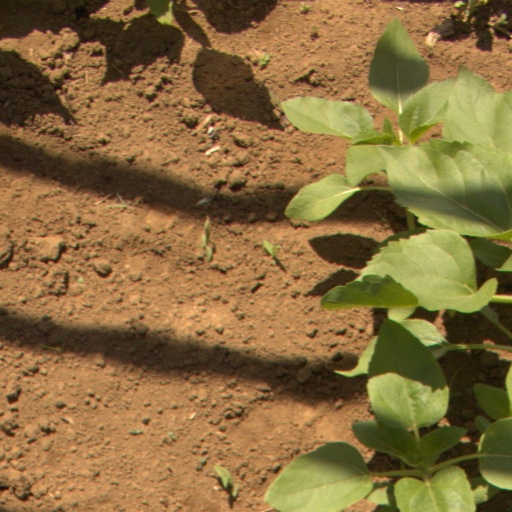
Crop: Jerusalem artichoke